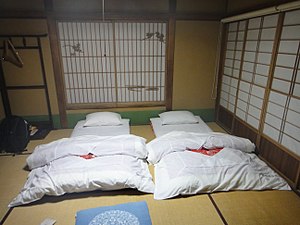
Futon
Futon i en ryokan, japansk kro.
Futon er det japanske ord for dyne og betyder i udvidet forstand også køjeplads eller sovested.